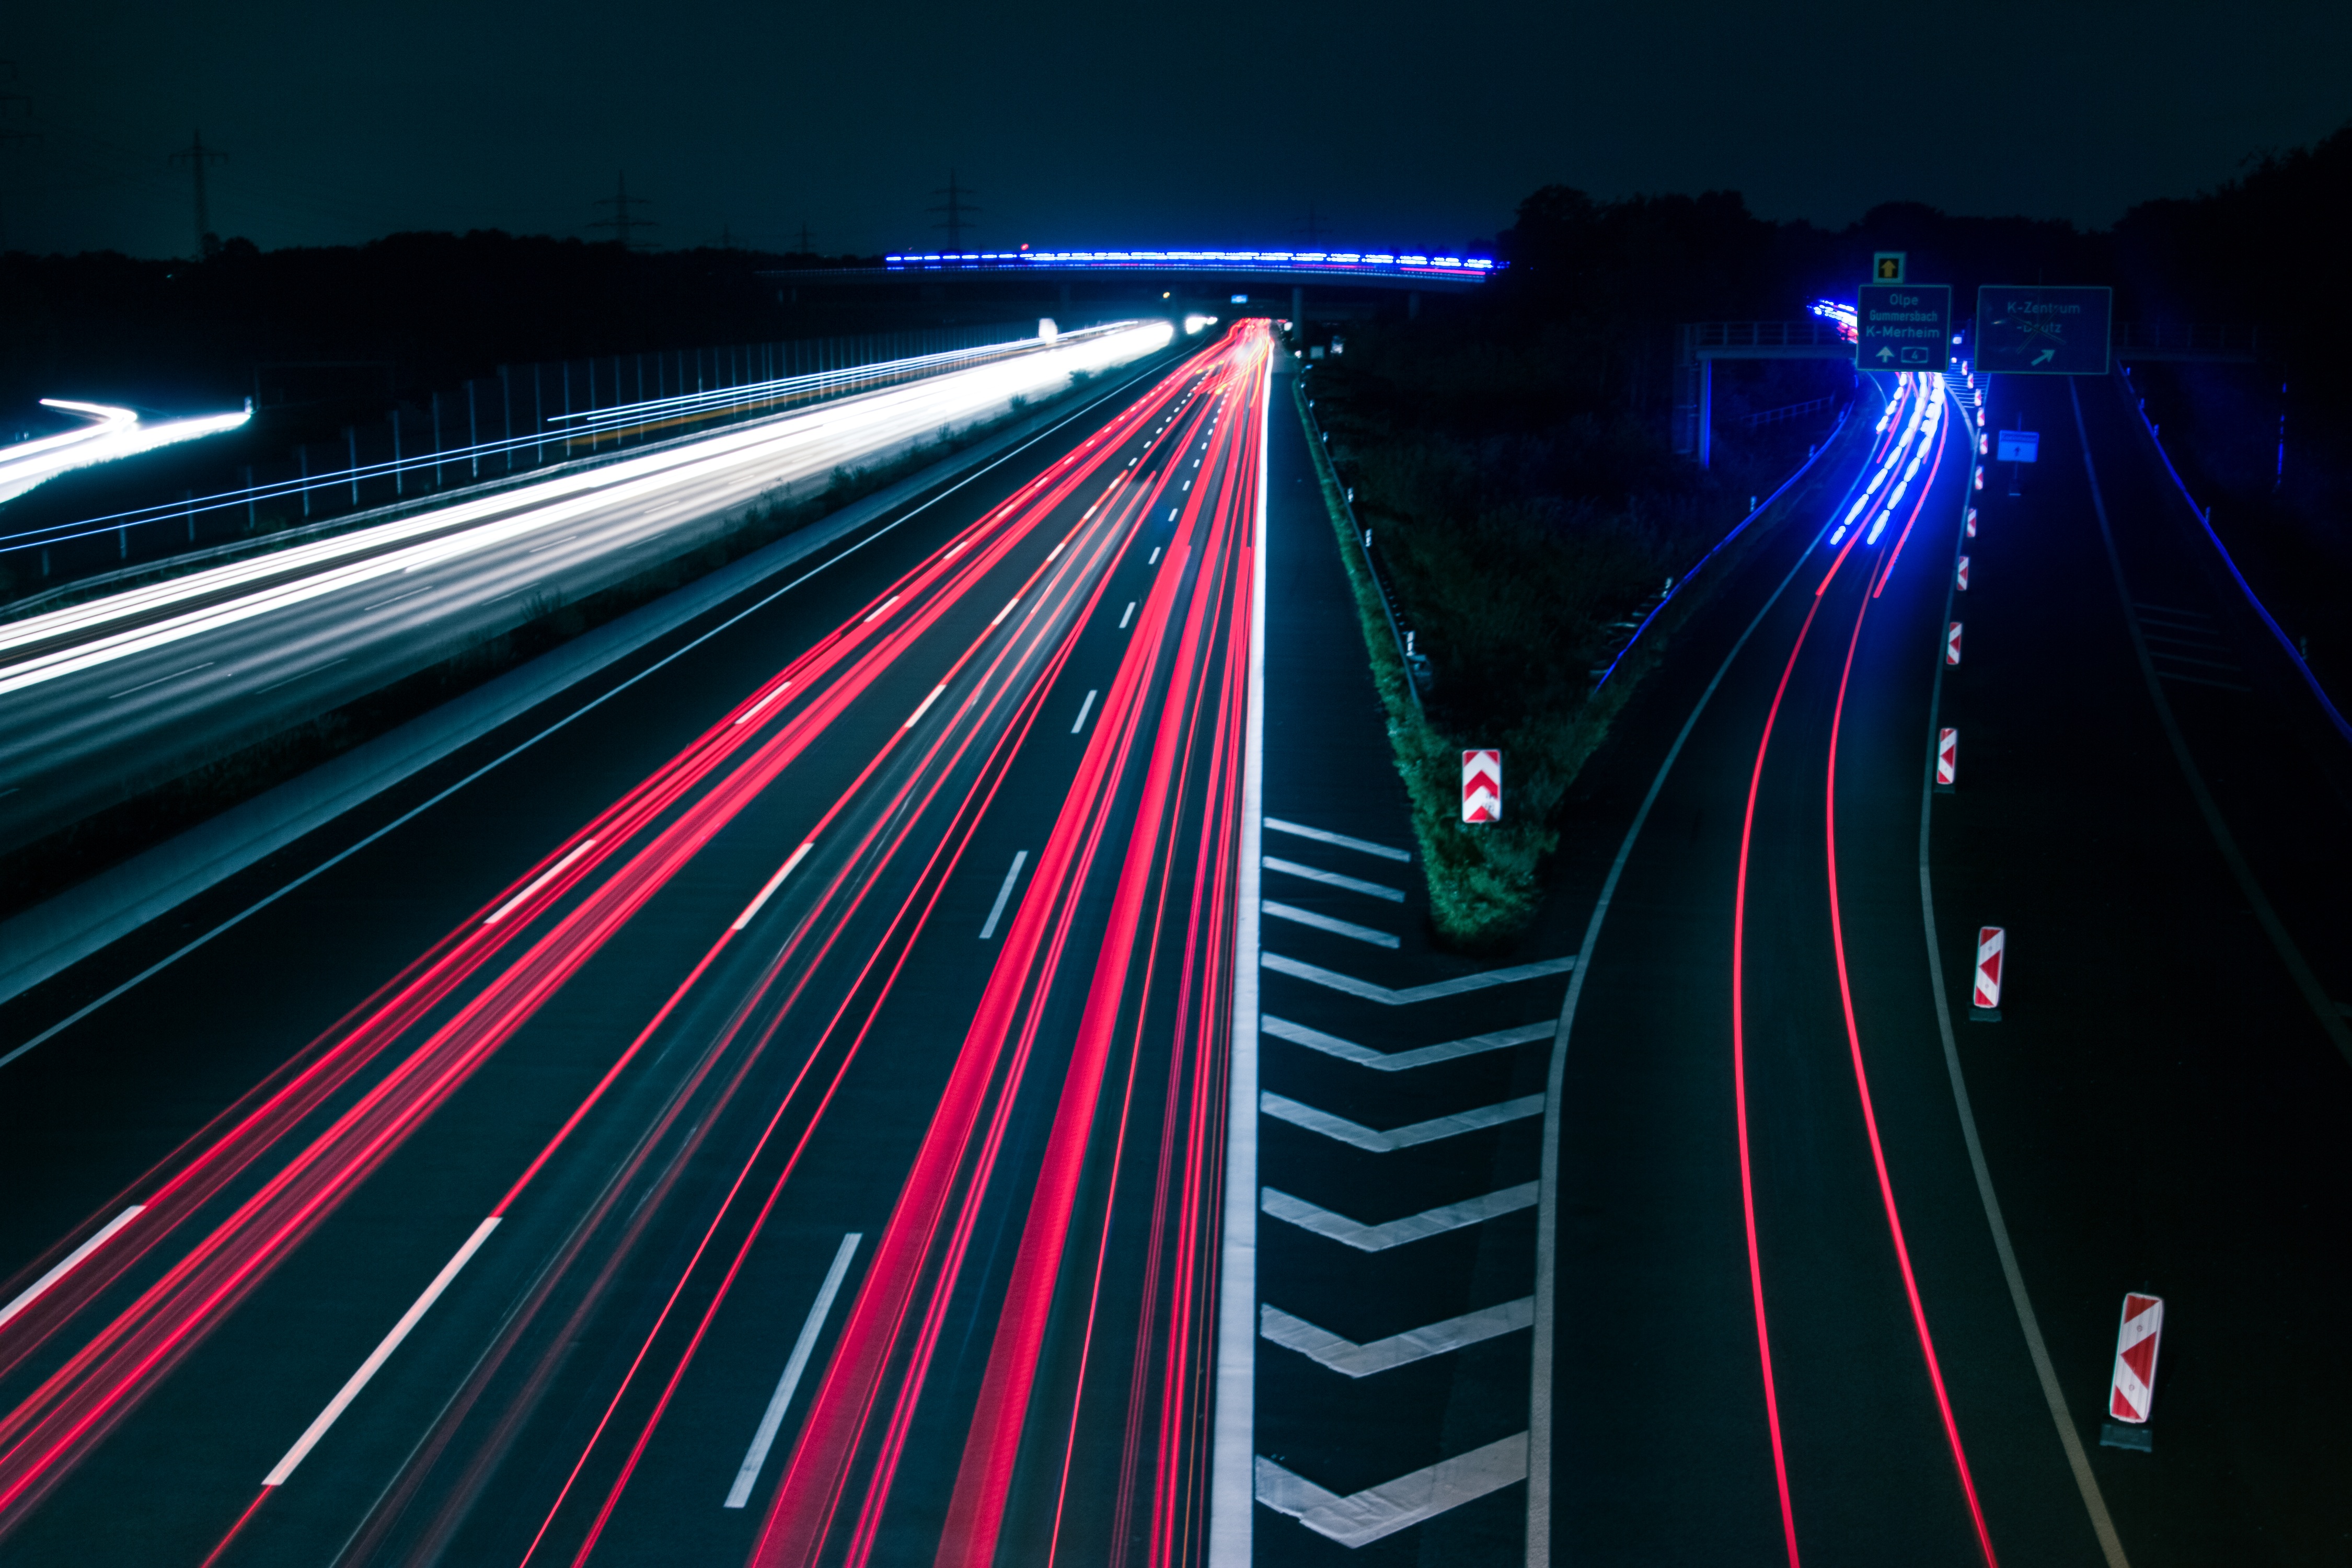
traffic, lights, highway, night, blue, red, white, ambulance, police, long exposure, motion, cars, street